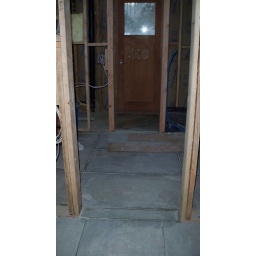
Looking towards the bathroom door in the cabana